Michel Vorm

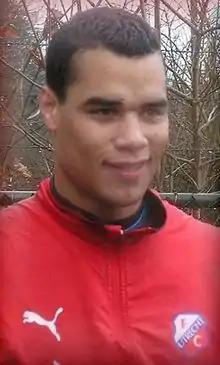
Vorm in 2007

Michel Armand Vorm (born 20 October 1983) is a Dutch former professional footballer who played as a goalkeeper. Following his playing career, he was also a goalkeeping coach at Tottenham Hotspur.